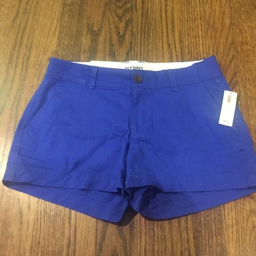
royal blue shorts never worn size , still has the tags on it .